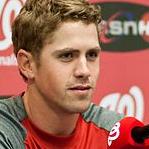
Age: 24